Adidas

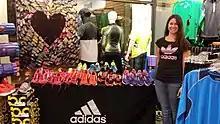
Adidas running shoe demo in Boston

Adidas introduced the Jabulani for the 2010 World Cup. The ball was designed and developed by Loughborough University in conjunction with Bayern München. The Adidas Brazuca for the 2014 World Cup was the first World Cup ball named by the fans. In 2022, for the 14th time in a row, Adidas created the 2022 World Cup ball, Al Rihla.